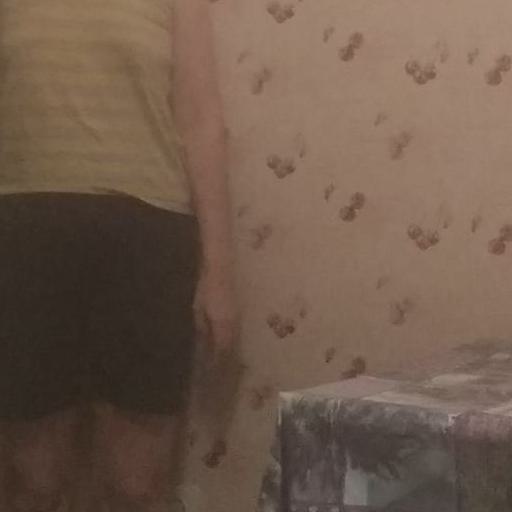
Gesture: no_gesture